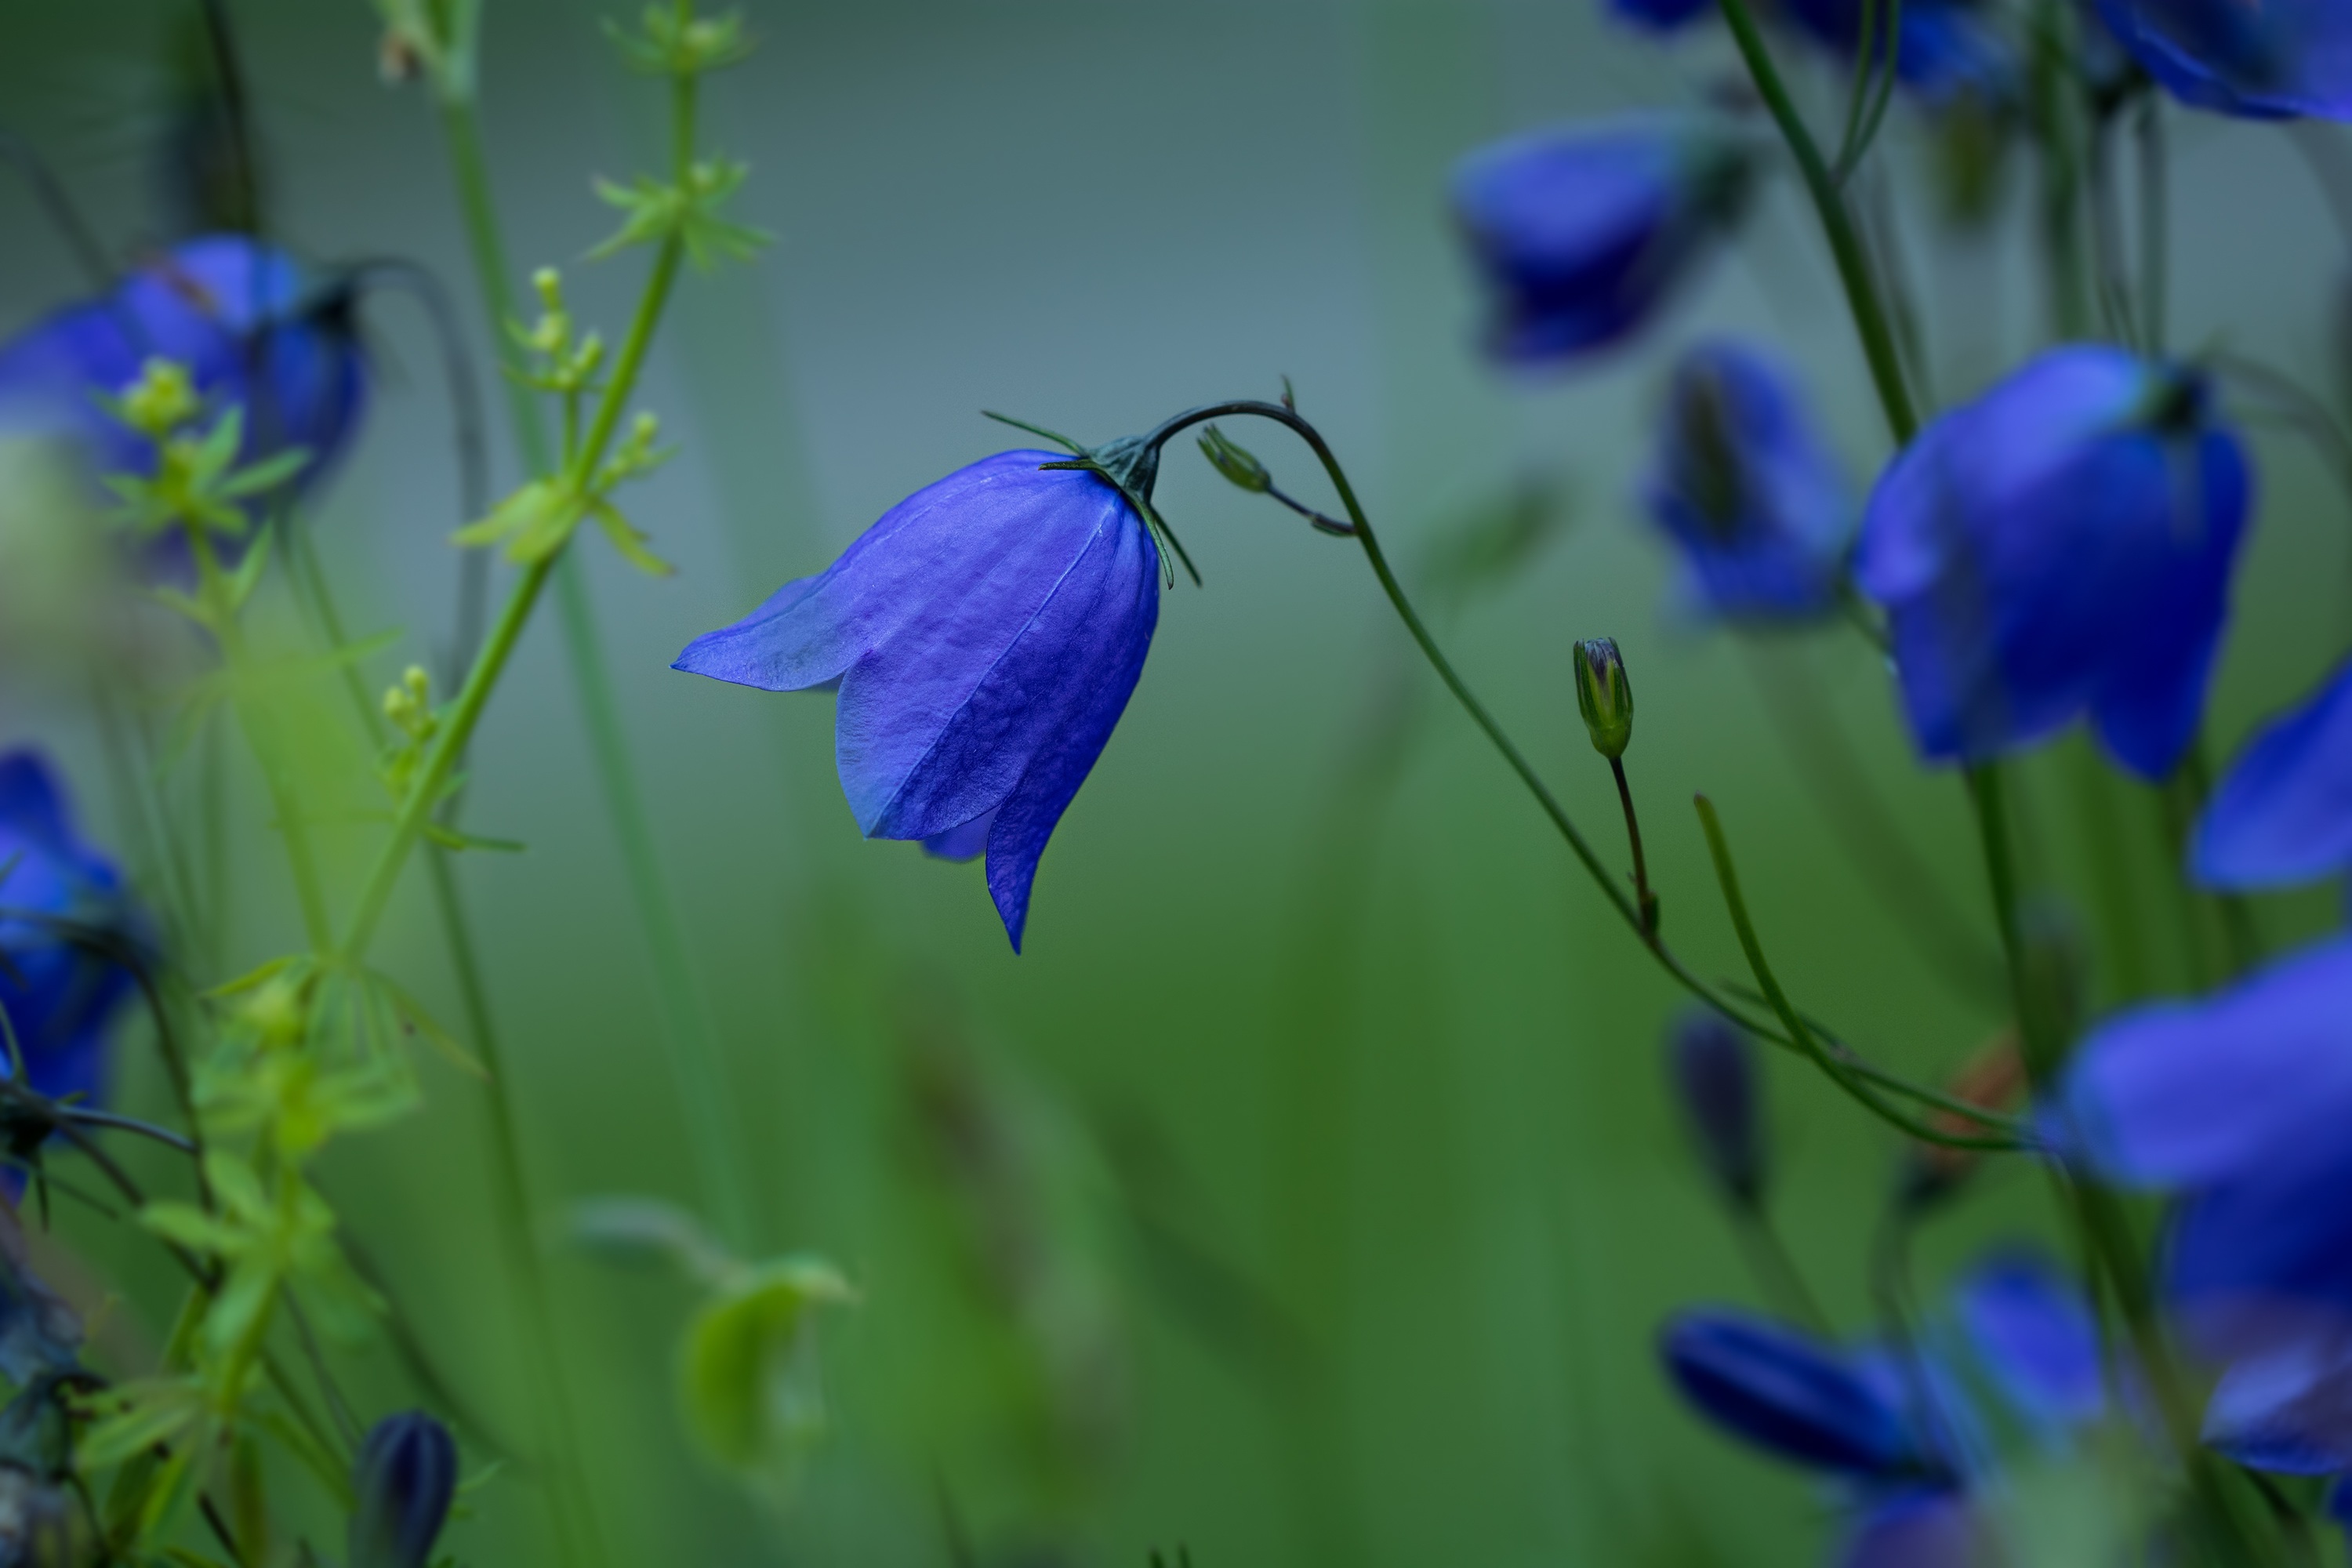
nature, blossom, plant, meadow, flower, petal, bloom, summer, blue, close, flora, wildflower, pointed flower, rainy day, macro photography, rainy weather, flowering plant, round leaved bellflower, campanula rotundifolia, bellflower family, harebell, land plant